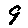
Label: 9